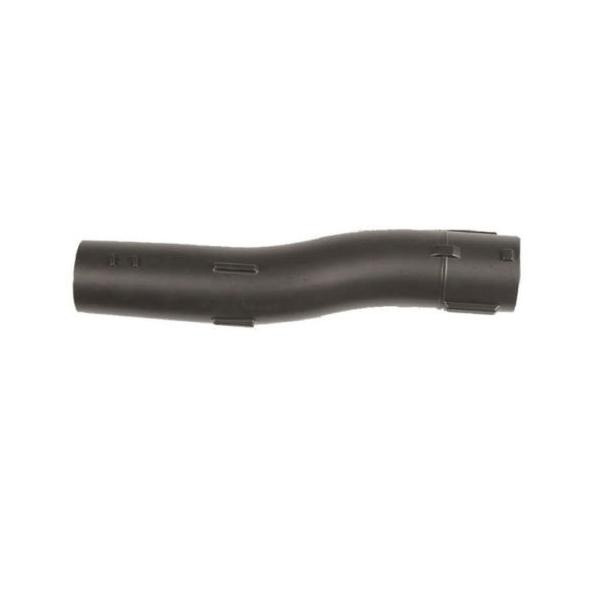
Compatible Blower Tube for Echo PB-250 (P33211001001-P33211999999) Handheld Blower
Echo PB-250 (P33211001001-P33211999999) Handheld Blower Blower Tube Replacement
Brand: Home Moito
Category: Home & Garden > Lawn & Garden > Outdoor Power Equipment Accessories > Leaf Blower Accessories > Leaf Blower Tubes